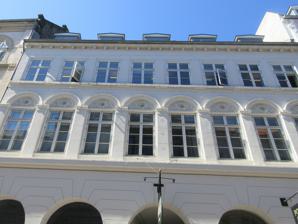
Building: Østergade 24, Copenhagen
Country: Denmark
Year built: 1850
Building in Copenhagen Østergade 24 Østergade 24 in 2023 General information Location Copenhagen , Denmark Coordinates 55°40′47.7″N 12°34′59.0″E / 55.679917°N 12.583056°E / 55.679917; 12.583056 Completed 11850 Østergade 24 is a mid-19th-century mixed-use building, with retail on the ground floor and office space on the upper floors, situated on the shopping street Strøget in central Copenhagen , Denmark. A gateway in the centre of the facade provides access to Pistolstræde , a passageway linking Østergade with Ny Østergade and Grønnegade on the other side of the block. Athenæum, a private library, was based in the previous building on the site. The present building on the site was constructed for Jewish  clothing retailer Moses Magnus Ruben. It later served as headquarters of Jacob Heinrich Moresco 's growing clothing empire from 1882. A photographic studio was for more than 120 years, from the 1850s until 1982, operated in the building, most notably by Peter Elfelt from 1805 until 1931. The building is today owned by Kirkbi A/S . Kirkbi's Copenhagen office is based in the building. The tenants include the fashion brand Gant. History Early history No. 50 seen in a detail from Christian Gedde's map of Købmager Quarter, 1757 A larger property on the site was listed in Copenhagen's first cadastre of 1689 as No. 50 in Klædebo Quarter, owned by Annike Rosenkrantz. In 1699, it was divided into smaller properties. The property now known as Østergade 24 was later acquired by Secretary of War Michael Numsen. He constructed a large Baroque-style town mansion on the site. His property was listed in the new cadastre of 1756 as No. 50 in Købmager Quarter. He was married to Margrethe Marie Thomasine Numsen . Raben family Numsen's building The property was later acquired by geheimeråd Otto Ludvig Raben. The property was only registered with two residents at the time of the 1787 census. They were Raben's chamber servant Lars Juul and the caretaker Christen Thomsen. The property was home to 27 residents in three households at the 1801 census. Raben was again not present. His son Friderich Raben resided in the building with the tutor Joachim Wilhelm Holm, coachman John Jørgensen, Jørgensen's wife Anne Cathrine Jørgensen, their two children (aged three and six), a caretaker, a gardener, a housekeeper and the housekeeper's four-year-old daughter. Christen Anker , a konferensråd , resided on the ground floor with his wife Hedevig Vegner, their four children (aged three to 16), one male servant and three maids. Peter Christian Møller, a flour merchant, resided in the basement with his wife Christine Hansen, their two sons (aged two and five), one male servant and two maids. In the new cadastre of 1806, Raben's property was listed as No. 68 in Købmager Quarter. 1840s No. 68 was home to 35 residents at the 1840 census. Morten Hansen, a restaurateur/barkeeper, resided on the ground floor with his wife Marie Hansen (née Petersen) and their two children (aged nine and 10). Søren Rasmussen, a workman, resided on the ground floor with his wife Sophie Charlotte Rasmussen (née Petersen) and their three-year-old daughter. Ole Christensen, a pastry-baker ( konditorsvend ) and a male servant resided on the first floor. Anne Margrethe Rippersen (née Hvidt), a widow with means, resided on the second floor with two unmarried daughters (aged 20 and 25), one maid and two lodgers. One of the lodgers was the painter Niels Georg Grønbæk Rademacher. The Athenæum reading society was also based on the second floor. Sakari Jacob Svendsen, a grocer ( høker ), resided in one half of the basement with his wife	Elisabeth Svendsen (née Weber), their 14-year-old son and one maid. Simon Ferdinand Mühlertz, a lace merchant, resided in the other half of the basement with his wife Ane Margrethe Mühlertz (née Petersen), their three children (aged two to eight), three seamstresses, a female cook and a maid. Christian Petersen, a ciachman ( hyrekusk ), resided on the ground floor of the reatr wing with his wife Mette Marie Petersen (née Rasmussen), their one-year-old son and two male servants. At the time of the 1844 census, No. 68 was home to 39 residents in the side wing and another three residents in the rear wing (no residents are mentioned in the front wing). Carl Edward Fritzsche (1809–1873), a court glass merchant (cf. Kompagnistræde 12 ), resided on the ground floor with his wife Wilhelmine Fritzsche, their four children (aged three to 23), husjomfru Frederikke Tønnersbockand one maid. Georg Weisler, a master saddler, resided on the ground floor of the side wing with four apprentices. Theodor Brucke, a military physician, resided on the second floor of the side wing with his wife Marie Dorthea Brucke (née Rippurger), their five-year-old son, his widowed Ane Margrethe Elisa Brucke (née Ackermann) and one maid. Christiane Glæsner, a 69-year-old widow with means, was also resident on the ground floor of the side wing. Anna Margrethe Rippuger (née Hvidt), a widow, resided in the garret with her 25-year-old daughter Thomasine Regine Rippurger and one maid. Juliane Marie Amundsen (née Lund), a widow junk dealer ( marskandiser ), resided in the garret with her daughter Dorthea Hendriksen (née Amundsen). Marie Frederichsen (née Tellofsen), a widow needleworker, resided in the garret with her 18-year-old daughter Julie Christine Frederichsen. Johan Jacob Svendsen, a grocer ( høker ), resided in the basement with his wife Marie Elisabeth Svendsen and two maids. Simon Ferdinand Mühlertz, a fashion retailer, resided in the basement with his wife Ane Margrethe Mühlertz, their two children (aged two and seven), two female floor clerks and two maids. Christen Nielsen, a turner, resided in the rear wing with his wife ?? Nielsen F. Olsen and one maid. M. M. Ruben, 1850–1880 Moses and Hanne Ruben painted in 1847 In the late 1840s, No. 68 was acquired by Moses Magnus Ruben (1804–1870). He was originally from Helsingør . He had later moved to Copenhagen where he established a successful clothing shop at Østergade No. 31 (now Østergade 36). In an article in Politivennen on 2 GFebruary 1844, Ruben is mentioned as a "thorn in the side of the Tailors Guild, whose resentment has resulted in a series of lawsuits, all of which they have lost, and which has only expanded his trade even further.". Advert for M. M. Ruben Ruben demolished Numsen's old townhouse and replaced it with a new building. It contained an elegant retail space with tall, arched display windows on the ground floor and residential apartments on the upper floors and in the secondary wings on the rear. The new building was completed in 1850. It incorporated some elements from the previous building on the site. The building was listed as Østergade 24 when house numbering by street was introduced in 1859 as a supplement to the old cadastral numbers by quarter. The property was home to 42 residents in seven households at the 1850 census. Moses Magnus Ruben resided on the ground floor with his wife Hanne Ruben, their five children (aged four to 17), his 15-year-old apprentice Julius Wolff, one male servant and two maids. Franz Emilius Martins, a grocer ( høker ), resided in the building with his wife Johanne Henriette Schou, their three children (aged two to five) and two maids. I. D. Schwiening, a shoemaker, resided in the building with his wife Laurentze Vilhelmine Schwiening (née Damm), their nine-year-old daughter, an apprentice and two maids. Johan Martin Scheuerlein, a smith ( smedesvend ), resided in the building with his wife Christiane Scheuerlein, their three children (aged one to 10) and one maid. Johan Peter Lund, a master saddler, resided in the building with two apprentices. Christian Nielsen, a horse driver ( hesteudkører ), resided in the rear wing with his wife Benthe Nielsen (née Olesen) and their two sons. Emil Frederik Gynther Lorenzen, a young silk and textile merchant, resided in the cross wing ( mellembygningen ) with his sister Hansine Petrine Valeria Lorenzen, two apprentices and one maid. Advert for N. C. Albeck's Bakery Ruben's property was home to 47 residents in eight households at the 1860 census. M. M. Ruben resided in the building with his wife Hanne Ruben (mée Eichel, 1807–1887), their three children (aged 17 to 24), one male servant and two maids. Anna Maria Jordening (née Birch), a widow porcelain retailer, resided in the building with her six children (aged four to 19), a maid and a nanny. Georg Ludvig Drimor, am ironmonger ( issenlræmmer ), resided in the building with two employees and an apprentice. C. A. Martens, a glovemaker, resided in the building with his wife Marie Martens, their two sons (aged one and four), an apprentice and a maid. Carl T. Thomsen, a butler ( lejetjener ), resided in the building with his wife Marn?? Thomsen and one maid. Niels Petersen, a master tailer, resided in the building with his wife Johanne Petersen, their eight-year-old daughter and one maid. Werner Lassen (1822–18855), a piano manufacturer, resided in the building with his wife Emilie Lassen, their three children (aged one to five) and one maid. Rasmus Andersen, a haulier , resided in the building with his wife Caroline Andersen, three male servants and one maid. Drawing of the building Verner Lassen's pianio workshop was (later) based next door at Østergade 26. Moses Magnus Ruben died in 1870. Hanne Ruben kept the property for another ten years. N. C. Albeck opened a bakery on the ground floor. In 1878, No. 68 (Østergade 24) was merged with No. 288 (Grønnegade 10/Pilestræde 12) on the other side of the block. J. Moresco J. Moresco: H. G. Golst's successor, factory & outlet In 1880, Jacob Heinrich Moresco purchased the property. He had for many years operated a clothing shop on Amagertorv . He undertook a comprehensive renocation of the building. In 1882, his company relocated to the building in Østergade. After a few years, J. Moresco had developed into the largest manufacturer of women's clothing in the Nordic countries with considerable export to Southern Sweden and Norway. When Sweden increased its tariffs on clothing from Denmark in 1890, Moresco responded by establishing a Swedish subsidiary, aAB Moresco, in Malmö , followed by a Norwegian subsidiary in Christiania in 1897. In 1895, No. 68 & 288 was merged with No. 311 (Pistolstræde 8). Jacob Heinrich Moresco died in 1905. The company was after his death continued by his nephew Carl Morescp. J. Moresco was headquartered in the building until at least 1915. In 1953, the property's cadastral number was shortened from No. 68, 288 & 311 to simply No. 68. In 1993, Pistolstræde 3 was sold off (as No. 395). Photographic studios In 1853, E. Lange established a photographic studio in the building. In 1856, it was taken over by Emil Lange in 1854. In 1863-1882, it was continued as E. Langes Efterf, by Carl H. L. Diedrich, In 1884, it was taken over by Johan Chrone. In 1888, he continued the operations with a partner as Johan Chrone & Schnitger. It is unclear who operated the photographic studio from 1786 until 1905. In 1005, Peter Elfelt 's photographic studio relocated to the building. He died in 1931. Elfelt's studio was after his death continued as Peter Elfelts Efterfølger by  Elisabeth Weile (née Christensen) until 1971. It was then continued first by Poul Johansen until 1973 and then by his daughter Anne-Lise of Schaumburg-Lippe until 1982. The building photographed by Elfelt The entrance in 1938 Elfelt's studio, 1935 Architecture The building in 2021 Østergade 24 is a three-storey building. The tall first-floor windows are topped by arched niches with stucco ornamentation. The facade is finished by a dentillated cornice . Today The property is today owned by Kirkebi A/S. Kirkbi's Copenhagen office is based in the building. The tenants include a Gant shop on the ground floor. References